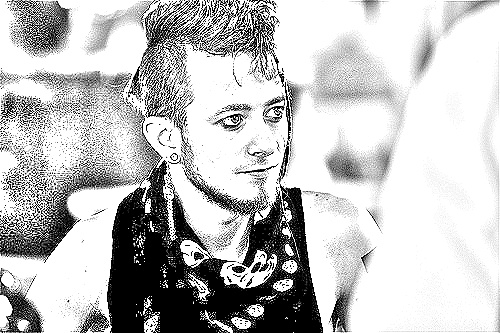
Portrait style: Sketch Portrait